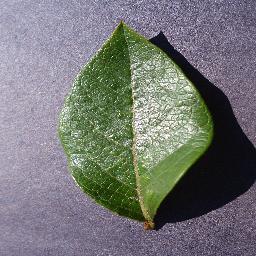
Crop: blueberry
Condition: healthy